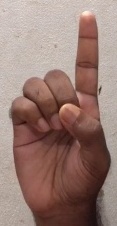
ASL sign: D